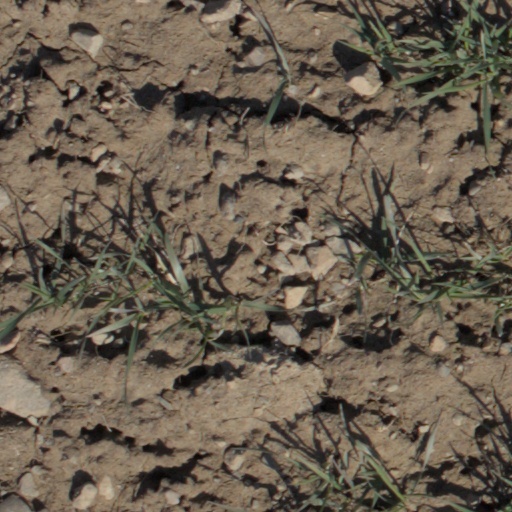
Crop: wheat